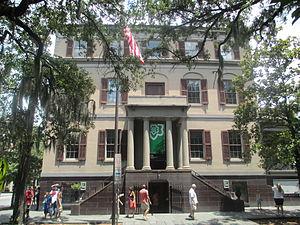
Juliette Gordon Low est la fondatrice des Girl Scouts of the USA. Inspirée par le travail de Lord Baden-Powell, le fondateur des scouts masculins, Juliette Low Gordon rejoint le Girl Guide en Angleterre, formant un groupe de Guides féminines en Grande-Bretagne en 1911. En 1912, elle rentre aux États-Unis, et établit la première troupe féminine à Savannah en Géorgie. En 1915, les United States' Girld Guides deviennent les Girl Scouts et Low est leur première présidente. Elle reste active dans le mouvement jusque sa mort.